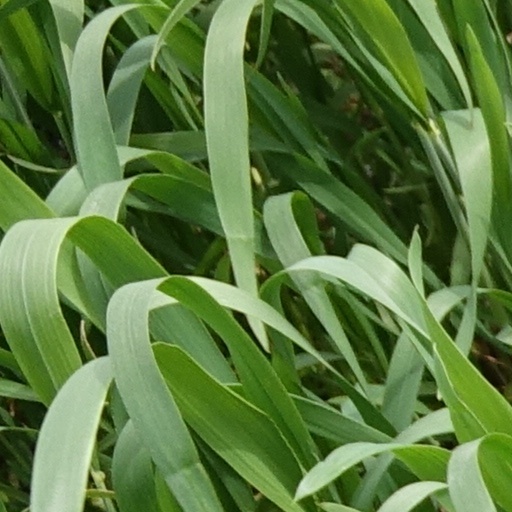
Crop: wheat